Damodar Mauzo

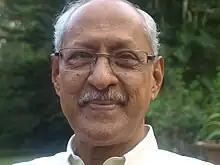
Mauzo in 2011

Mauzo lost his father at the age of 12. After this, he helped his uncle at the family shop alongside studying, until he passed the Secondary School Certificate Examination (SSCE) in 1961. After this, he moved to Bombay to continue his studies. He graduated from R. A. Podar College of Commerce and Economics, affiliated with Bombay University (Now Mumbai University) in Matunga where he got his B.Com degree. During his four years in Bombay, he began writing short stories in Konkani which were well received by the readers. Some of these were translated and published into English.